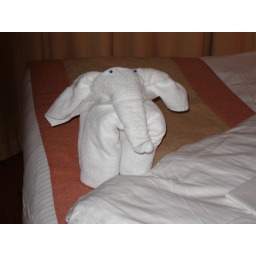
Each night of the cruise, there was a towel animal on our bed in the evening.